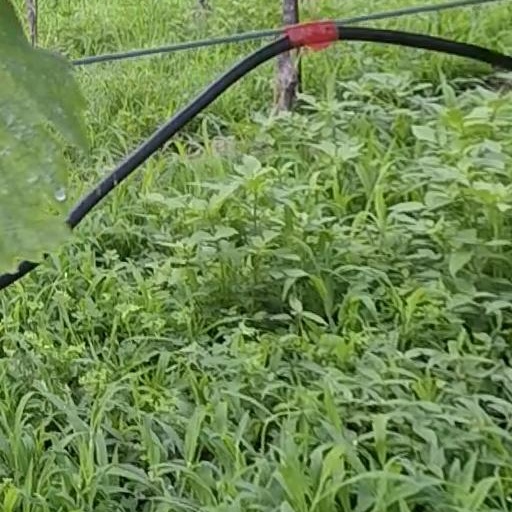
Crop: grape